NY SAFE Act

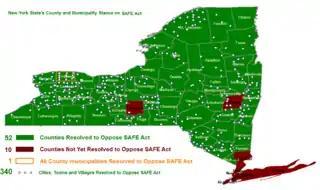
County opposition to SAFE Act

A number of rallies opposing the law have been held at the New York State Capitol in Albany; one in 2014 featured Donald Trump, Rob Astorino, and Carl Paladino, and drew over 3,000 people. Smaller pro-SAFE Act rallies have also occurred in Albany.